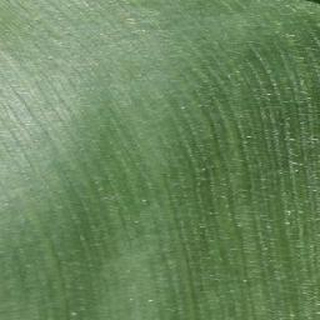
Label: healthy_corn